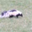
Label: skunk